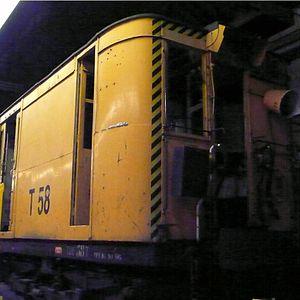
Le tracteur Sprague est un matériel de travaux du métro de Paris issu de motrices Sprague-Thomson réformées et transformées. Ils étaient affectés à l'atelier de La Villette.